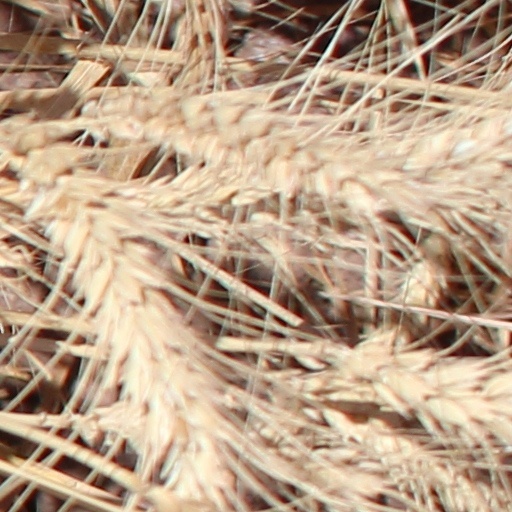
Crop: wheat